Butterfly (Mariah Carey album)

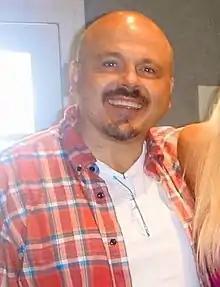
Walter Afanasieff co-wrote and co-produced six tracks on "Butterfly", becoming his last major contributions on a Mariah Carey album.

"Butterfly" was described as an R&B, pop and hip hop music album with hip hop soul elements.